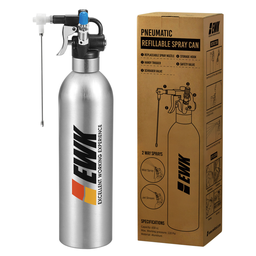
Label: metal